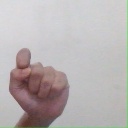
अक्षर: घ